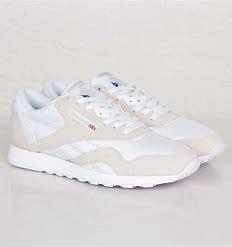
Brand: Reebok
Model: Classic Nylon